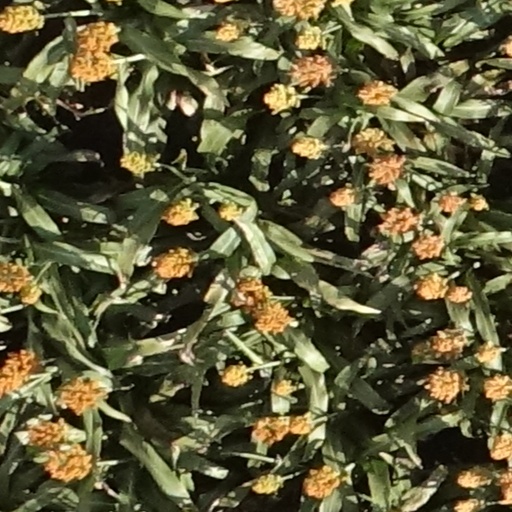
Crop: sorghum